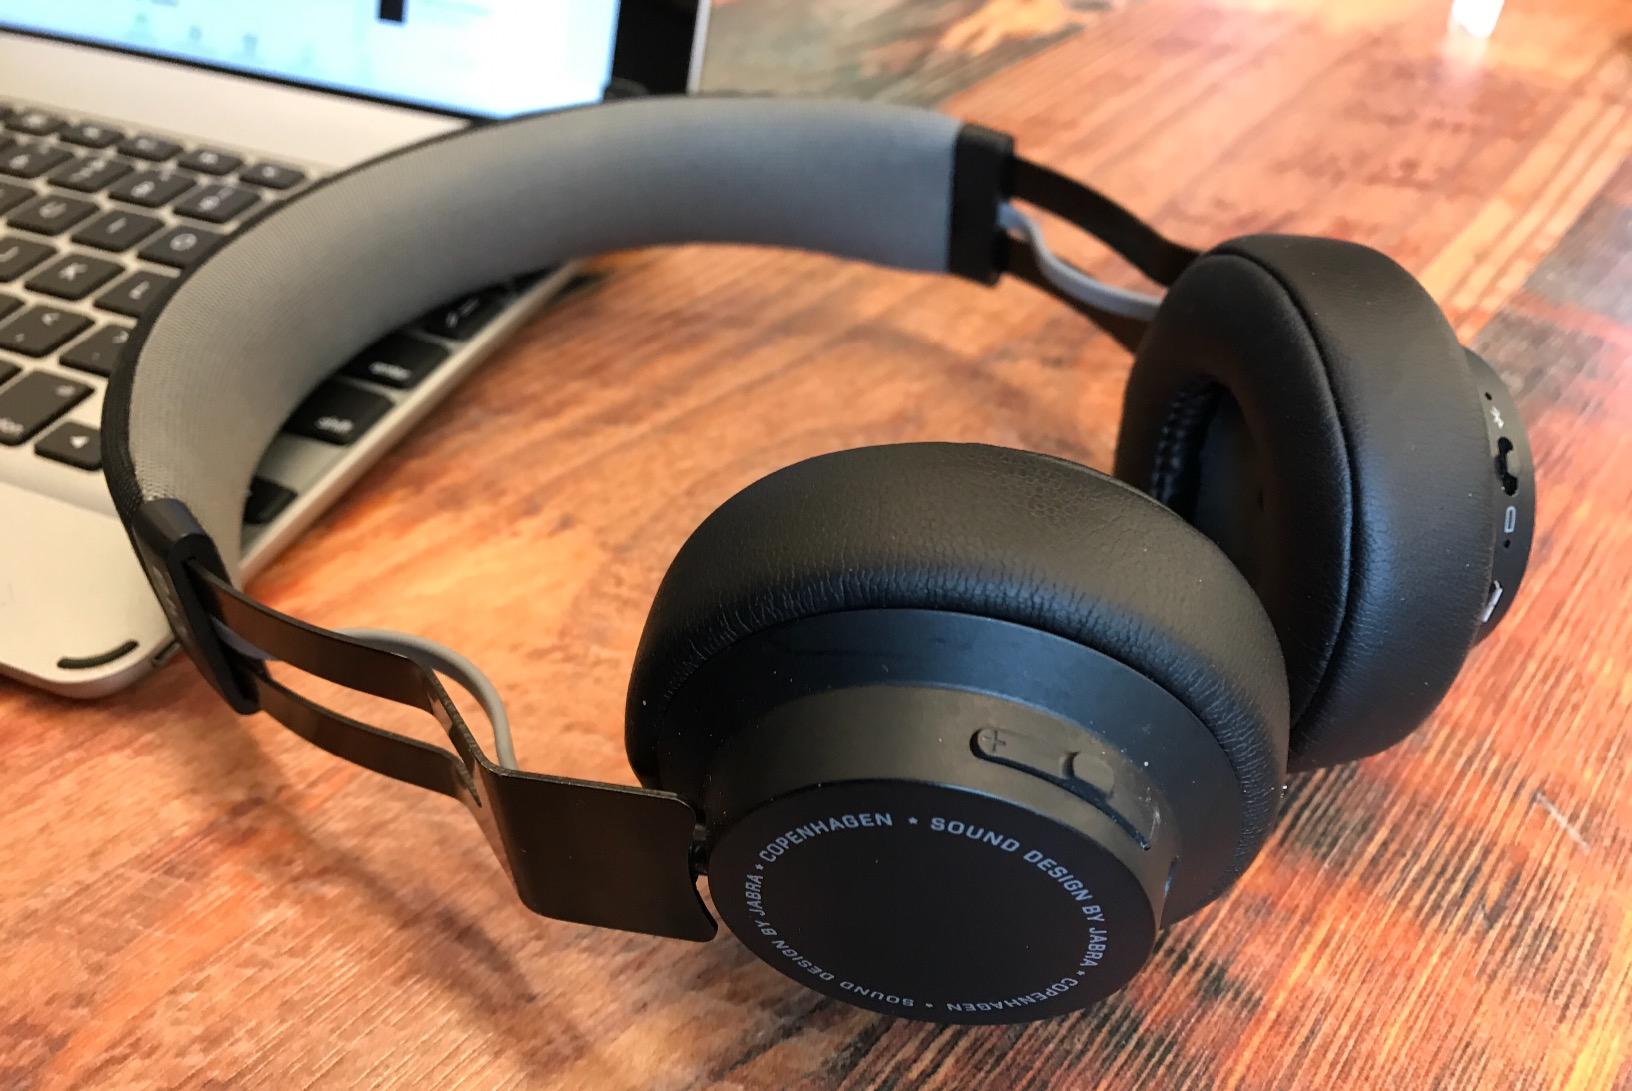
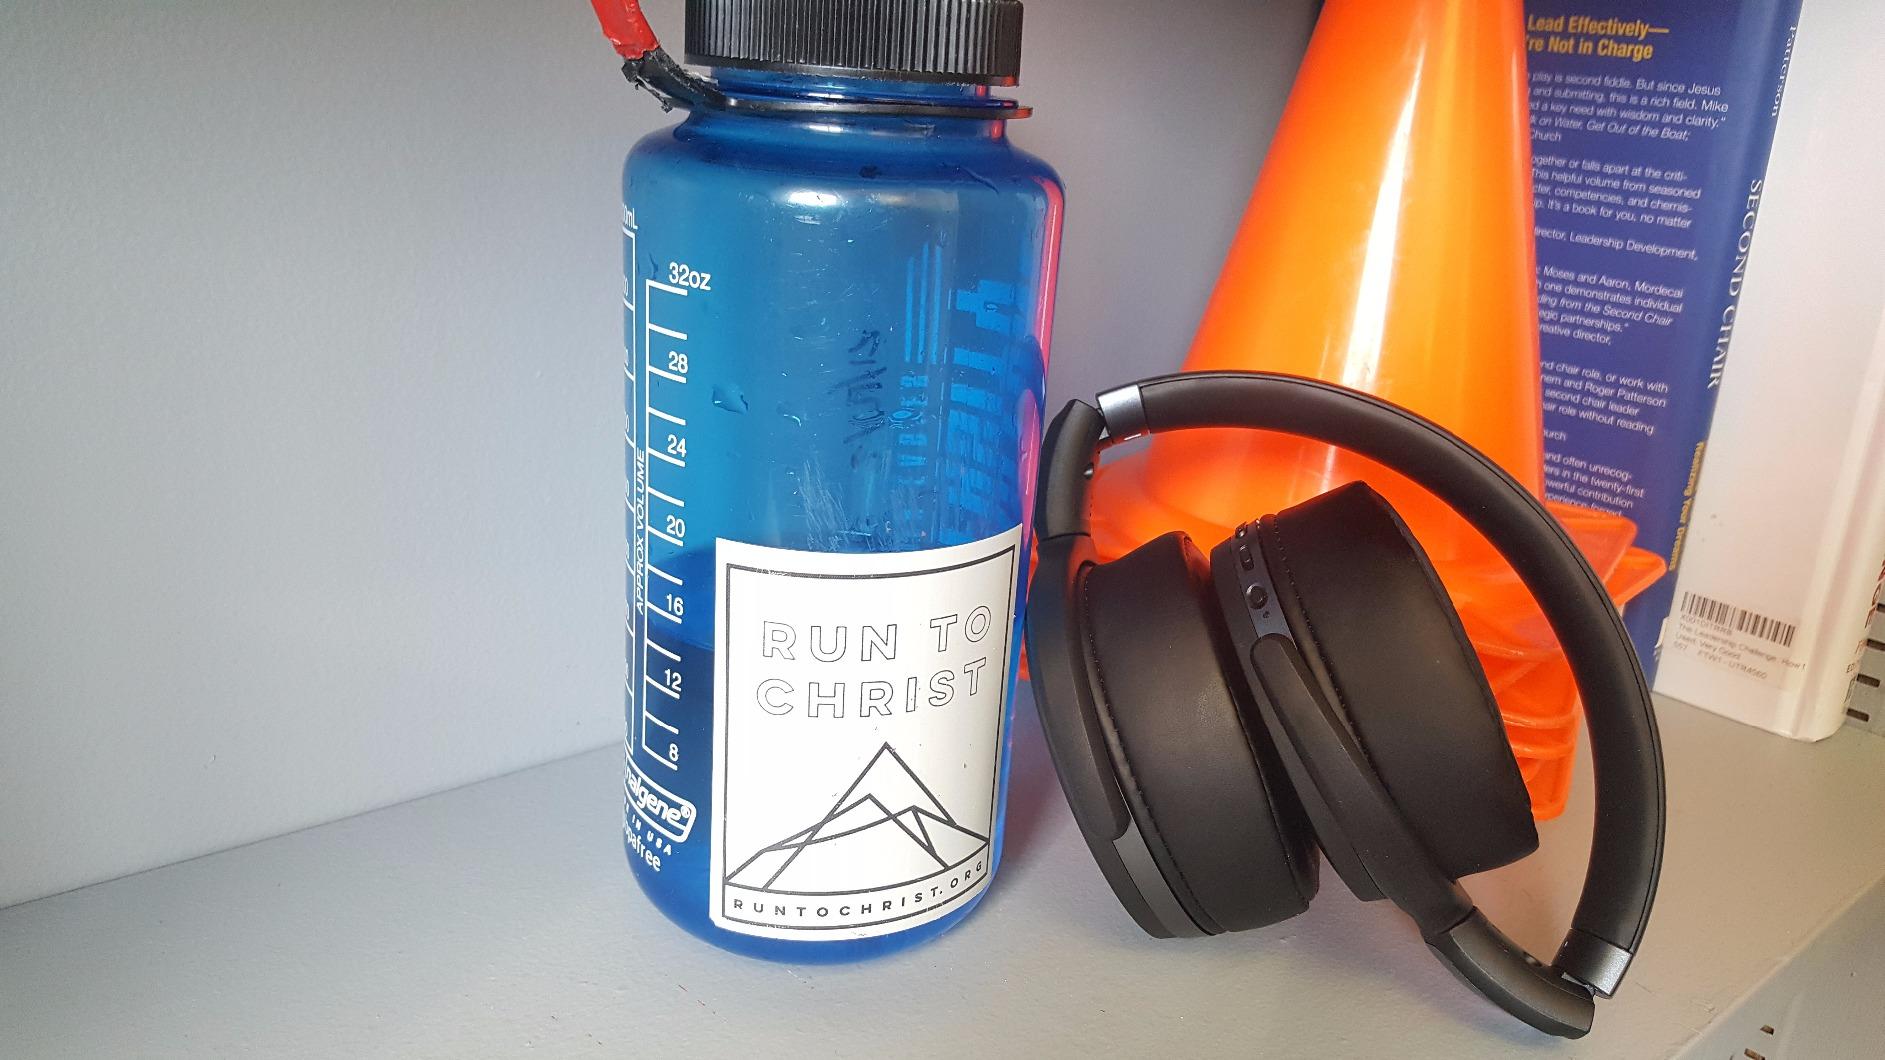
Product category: headphones
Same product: no